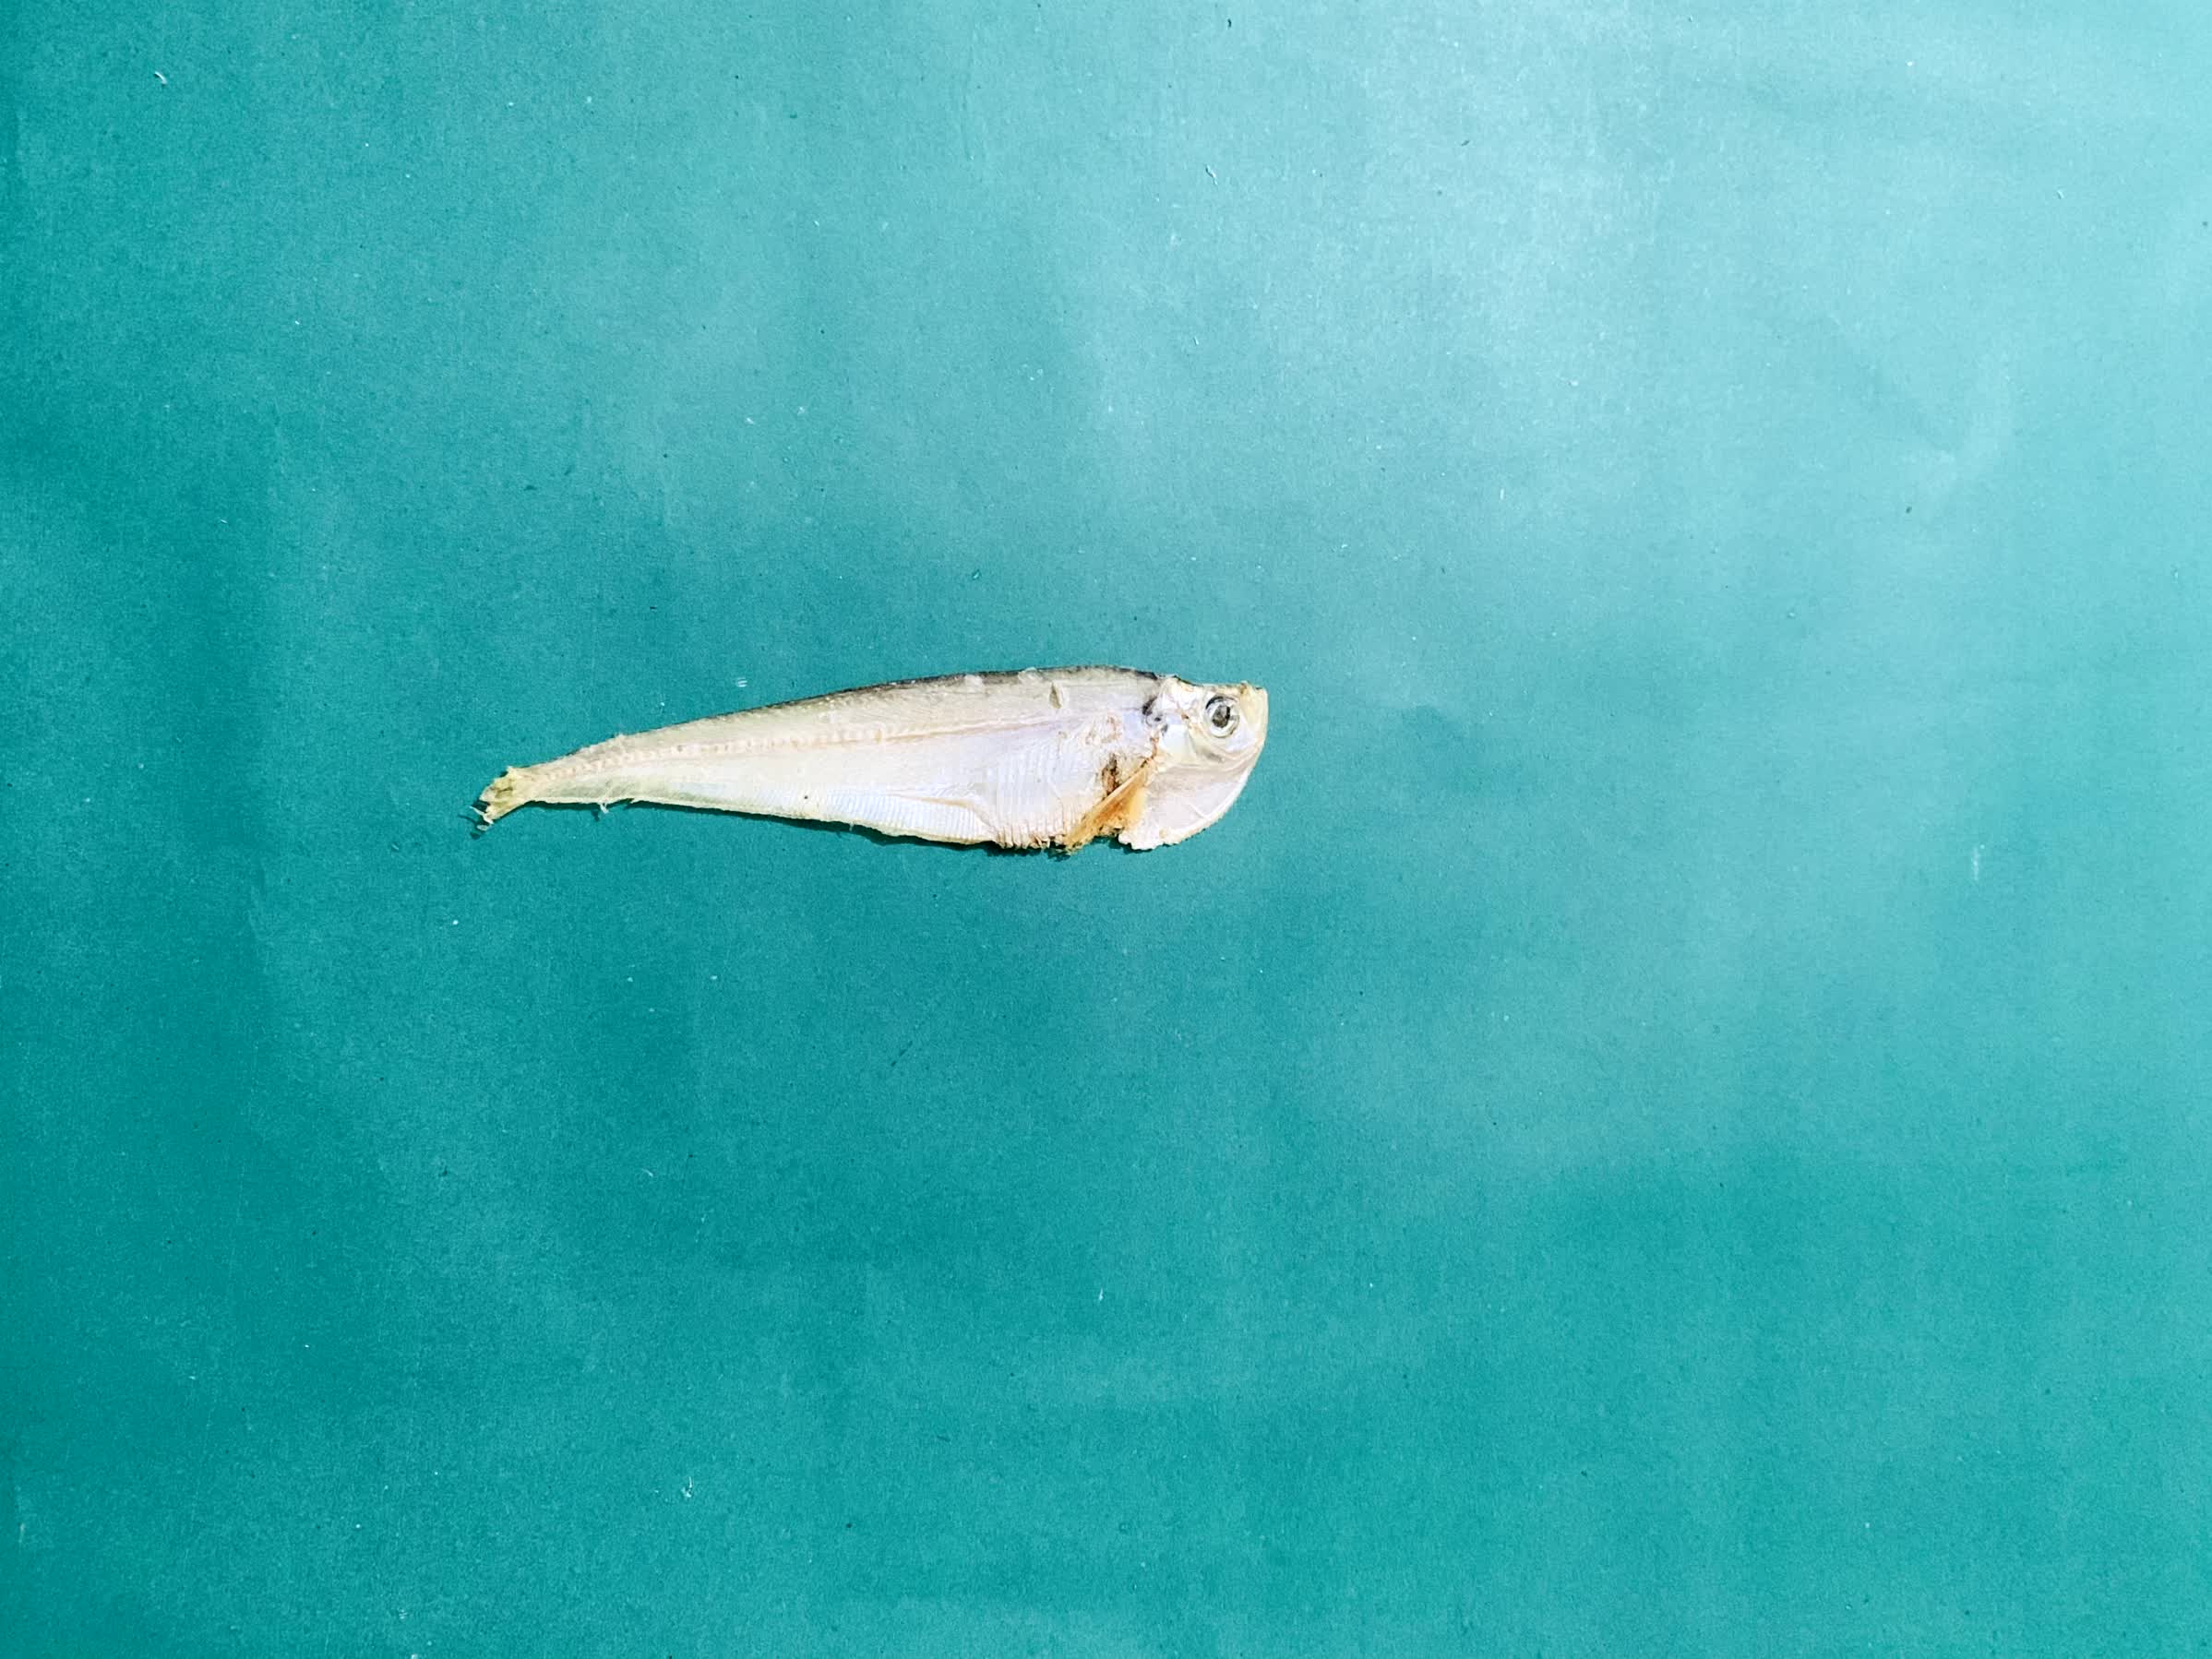
Species: Shukna Feuwa